Chantal Ladesou

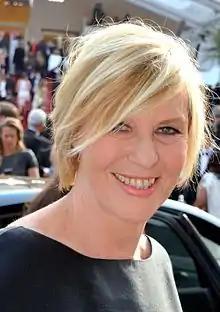
Chantal Ladesou at the 2016 Cannes Film Festival

She was revealed to the public when participating in the TV Show "La Classe" in 1987. After the show, she started her career with several "one-woman shows".